Oscar Niemeyer

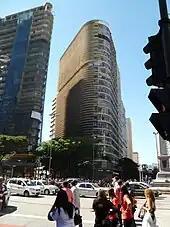
Headquarters of the Banco Mineiro da Produção, Belo Horizonte

In 1940, at 33, Niemeyer met Juscelino Kubitschek, who was at the time the mayor of Belo Horizonte, capital of the state of Minas Gerais. Kubitschek, together with the state's governor Benedito Valadares, wanted to develop a new suburb to the north of the city called Pampulha and commissioned Niemeyer to design a series of buildings which would become known as the "Pampulha architectural complex". The complex included a casino, a restaurant/dance hall, a yacht club, a golf club and a church, all of which would be distributed around a new artificial lake. A weekend retreat for the mayor was built near the lake.